The Secret of the Telegian

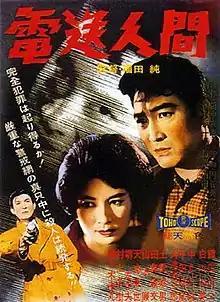
Theatrical release poster

 is a 1960 tokusatsu science fiction-horror and mystery film. Produced by Toho Company, Ltd., the film was directed by Jun Fukuda, with special effects by Eiji Tsuburaya. Herts-Lion International Corp. acquired the Western Hemisphere rights to the film in January 1964 and planned to release it theatrically in the United States. This proposed U.S. theatrical release was aborted, and the film was subsequently syndicated to television. Besides being in black and white, the TV prints were identical to Toho's uncut international English version, dubbing and all.